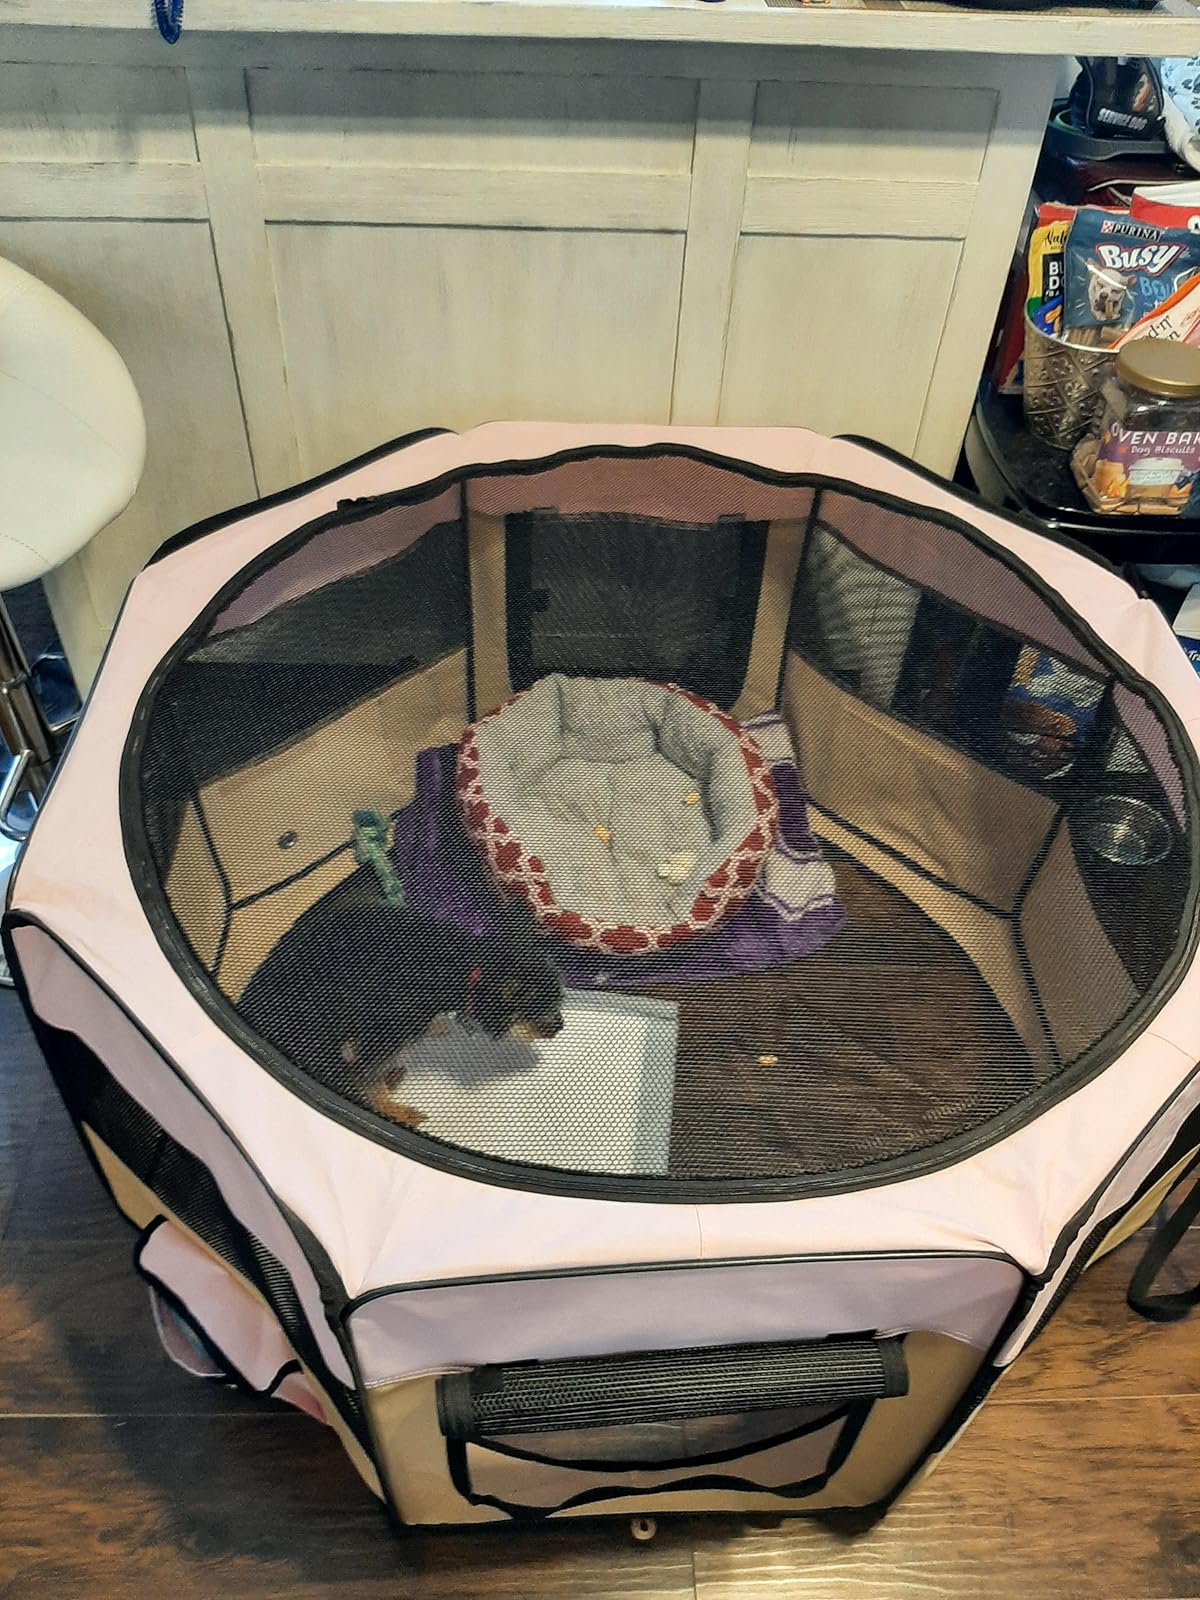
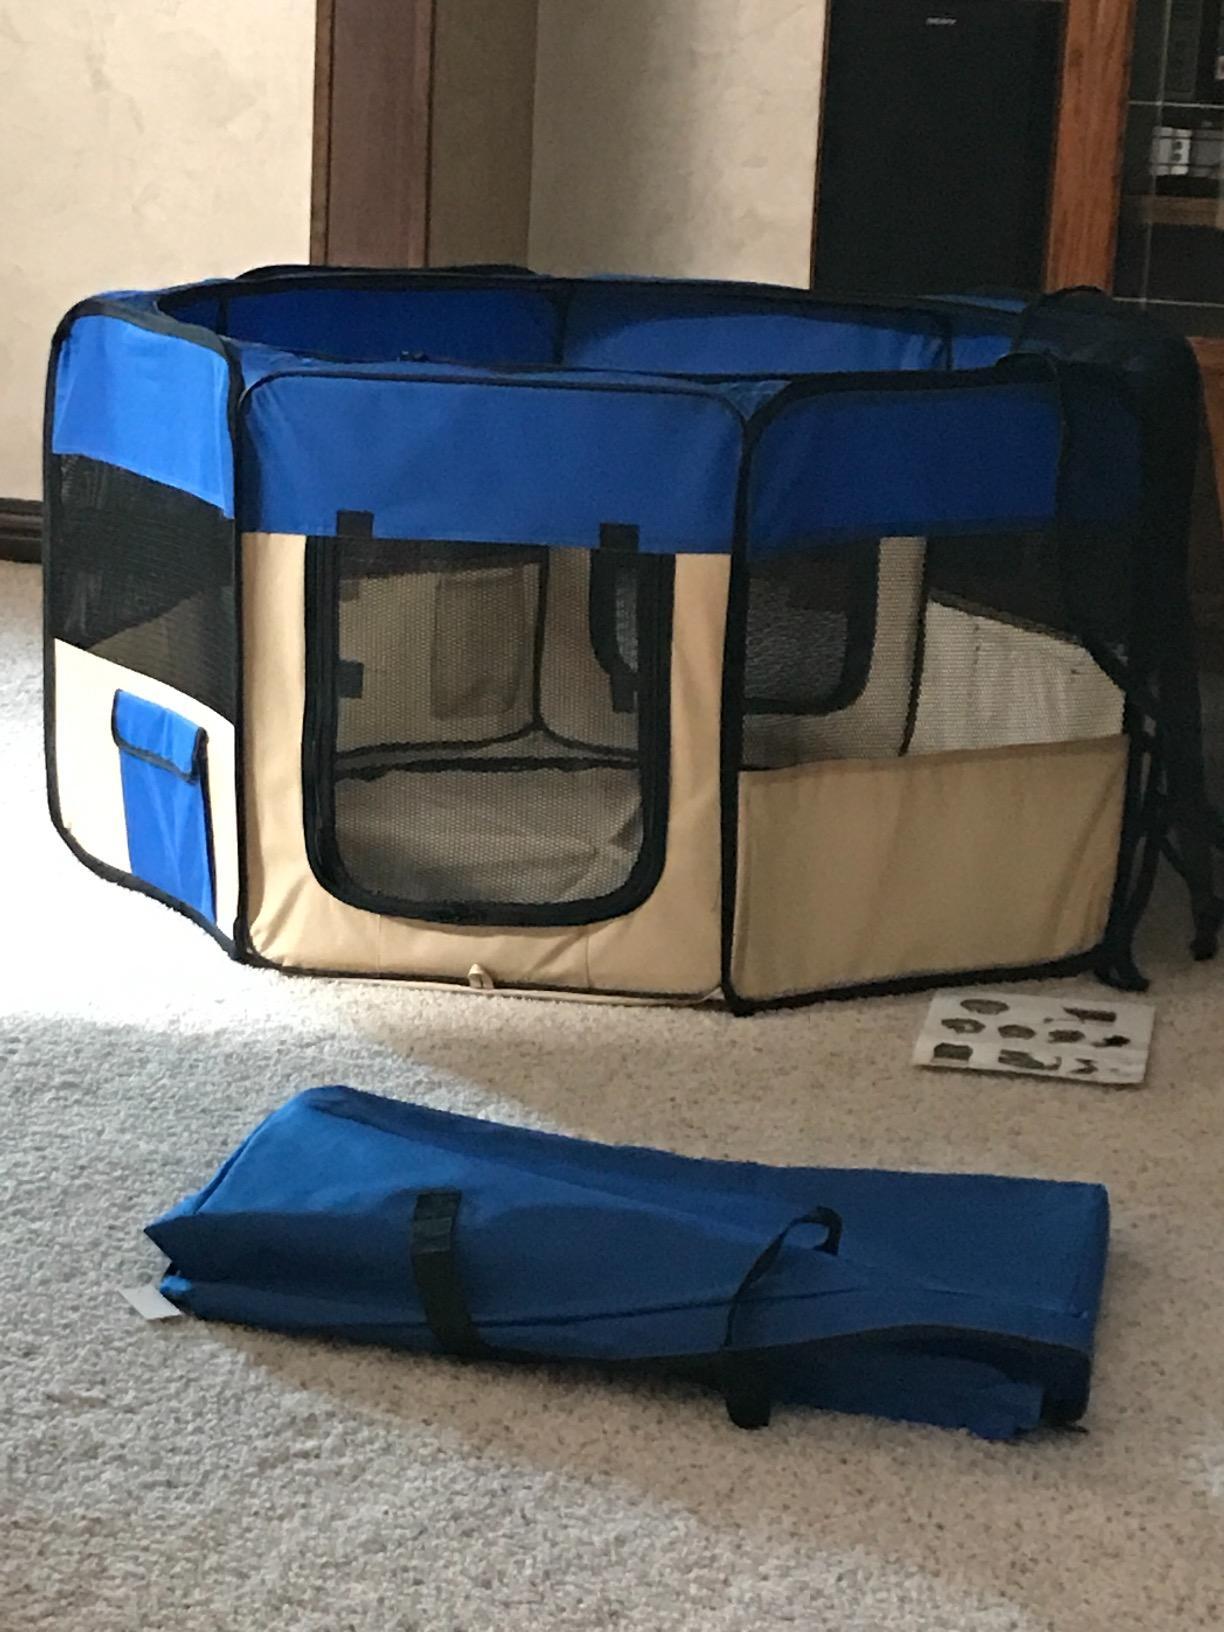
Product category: items_kennel
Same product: no